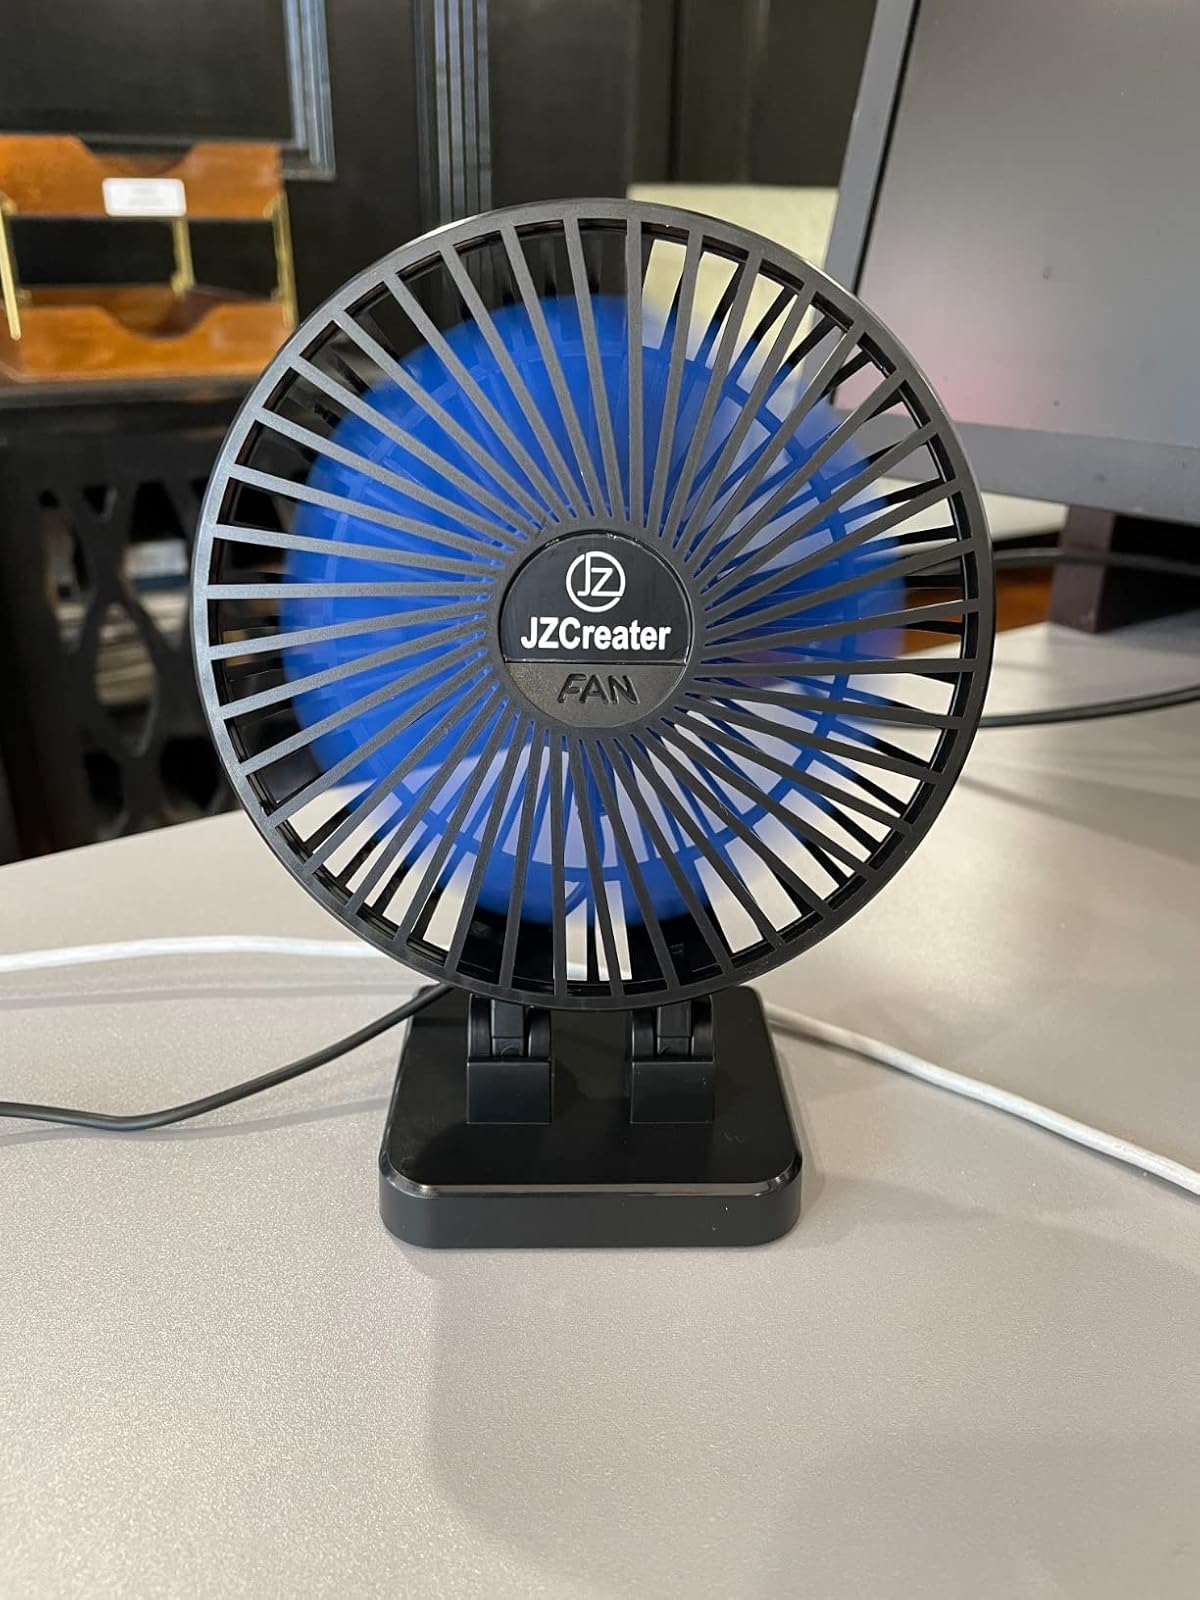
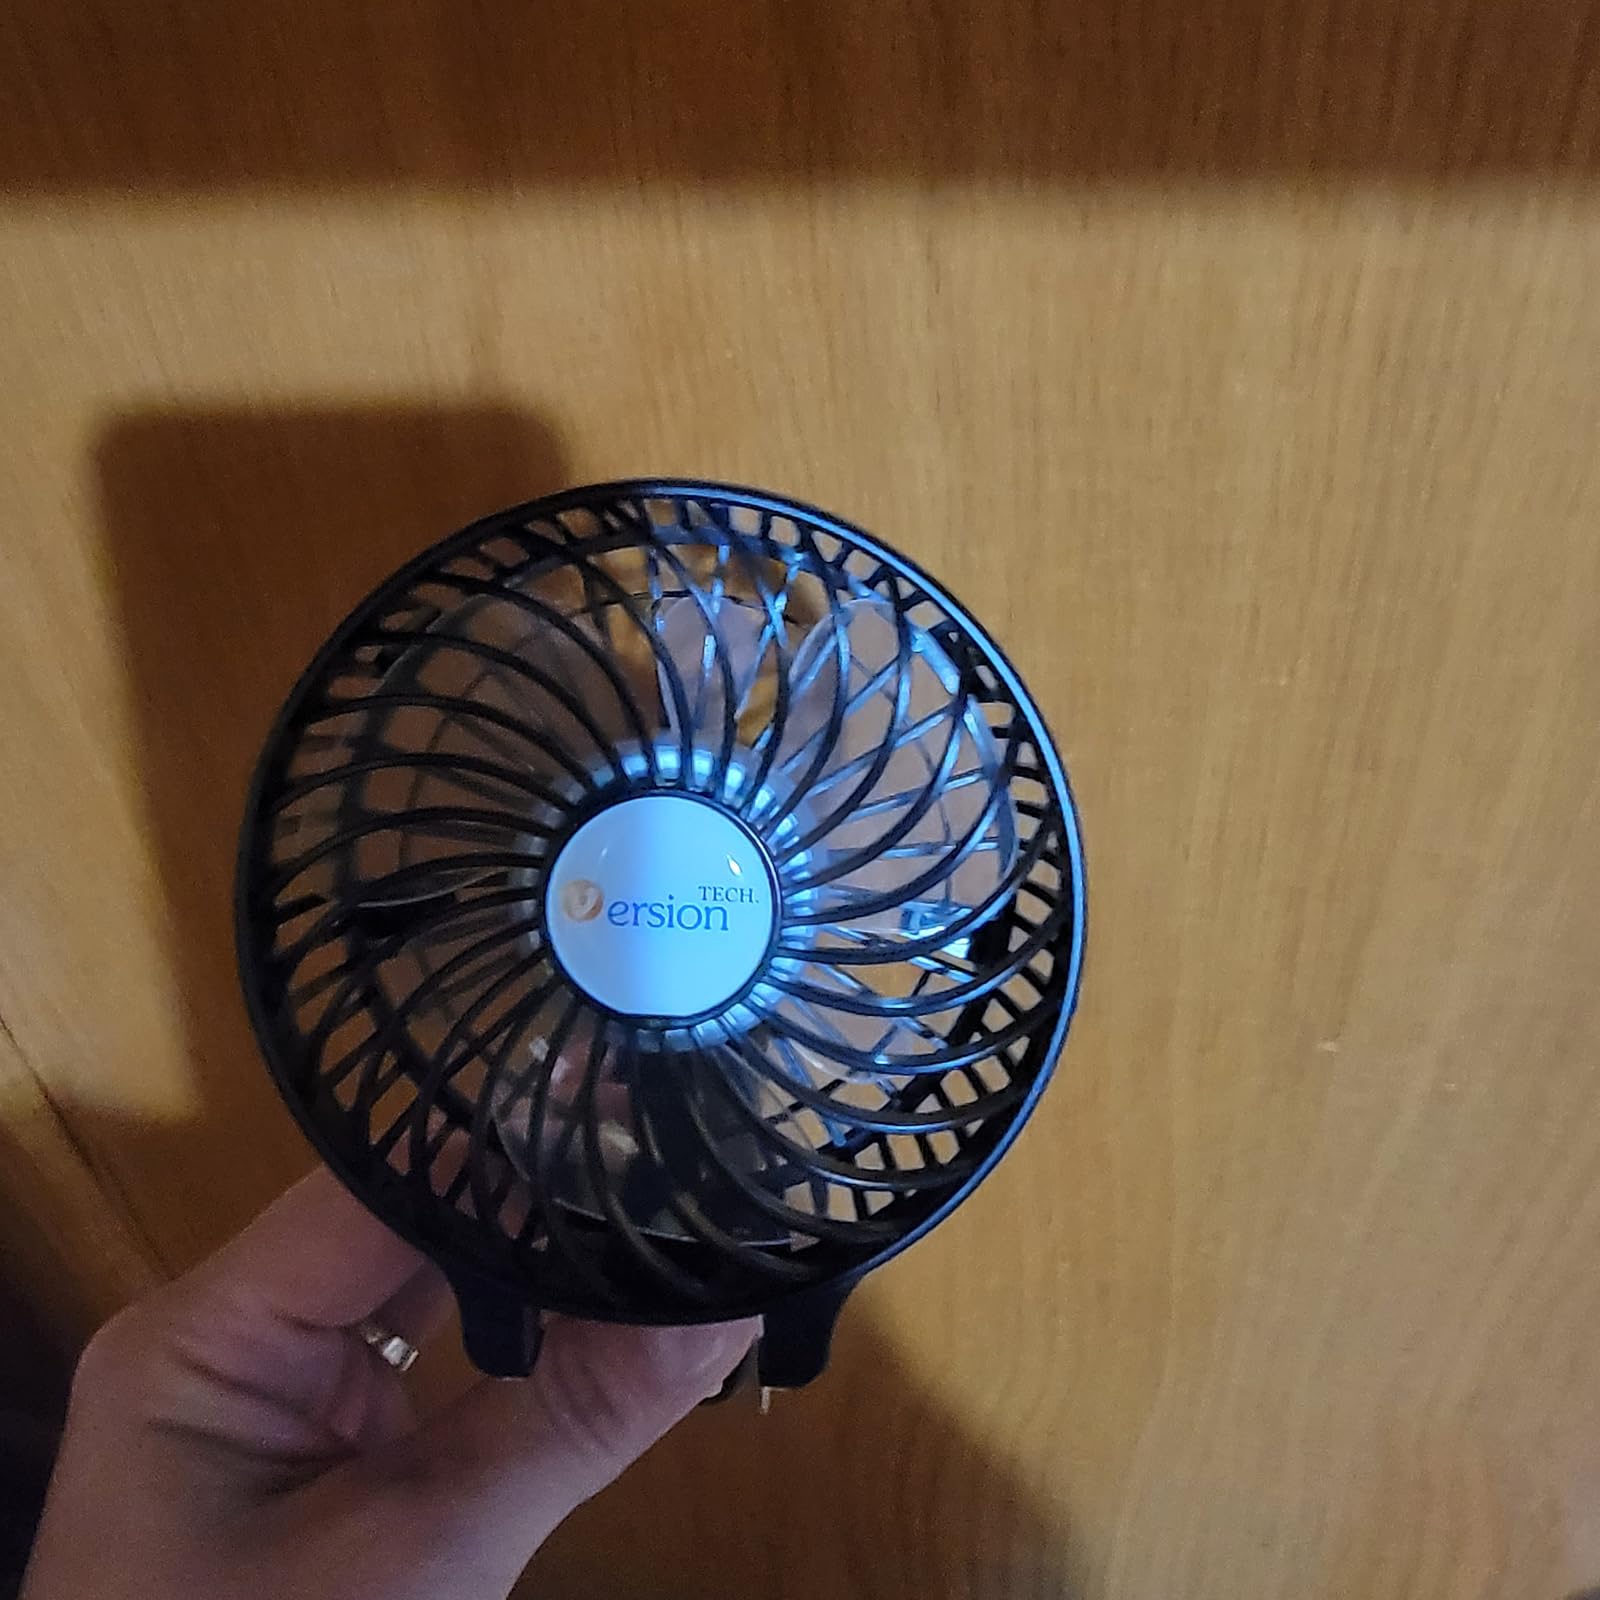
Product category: fan
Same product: no